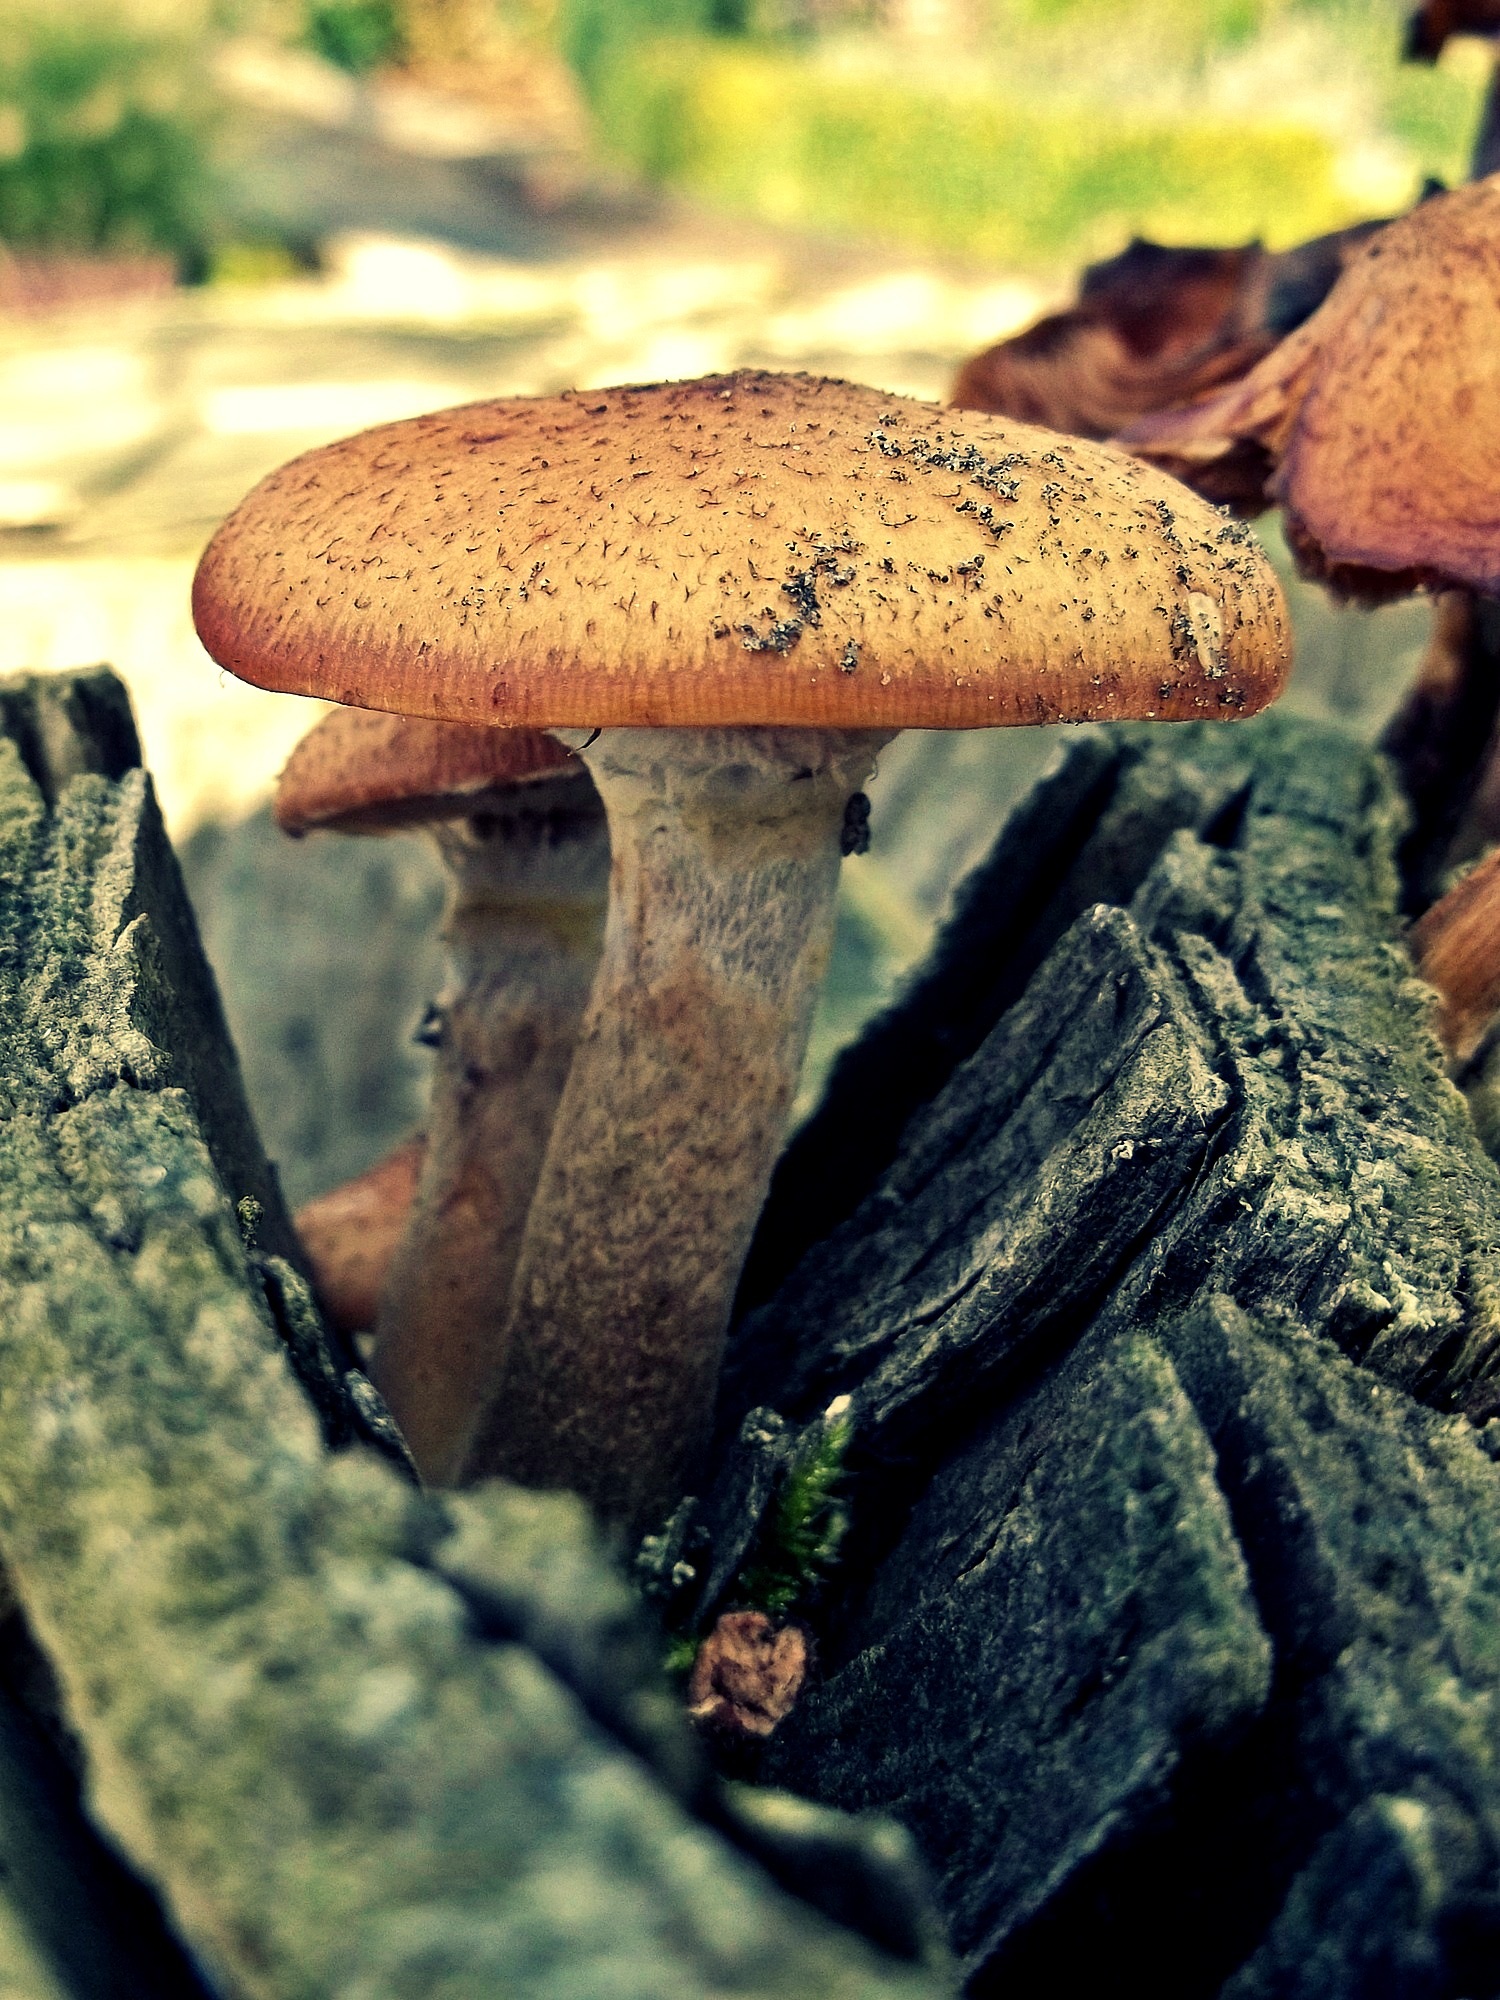
tree, nature, forest, structure, plant, wood, leaf, old, bark, log, green, autumn, soil, mushroom, fauna, close up, tribe, fungus, tree stump, spores, tree bark, tree fungus, macro photography, morsch, sprouted grains